McDougall–Campbell House

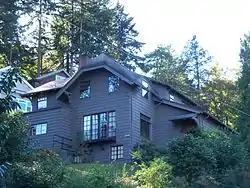

The McDougall–Campbell House is an English Arts and Crafts-Style house in Portland, Oregon, United States. It has elements of the English Cottage style incorporated into the design. The house was designed by architect Josef Jacobberger for Gilbert H. Durham and built in 1910 or earlier.